Messer Group

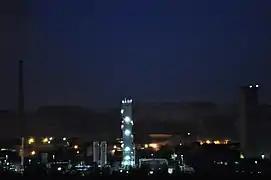
"Cold box" - Messer Tehnogas AD Bor, Serbia

In 1965, Messer merged with Knapsack Griesheim AG, a subsidiary of Hoechst AG, to form the new "Messer Griesheim GmbH". After the merger, Hoechst held two-thirds of the shares.